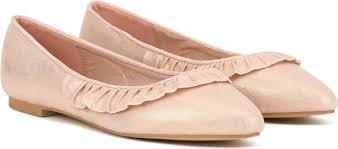
Label: Clog